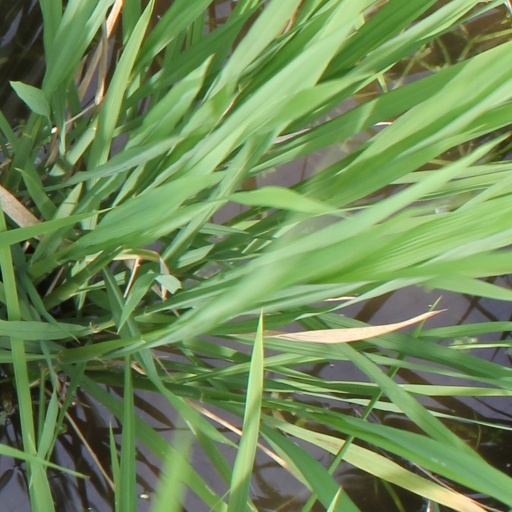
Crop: rice